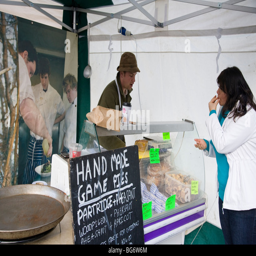
fresh pies on sale from a market stall